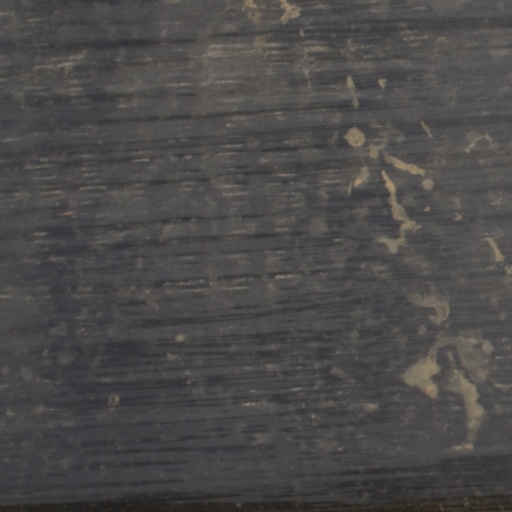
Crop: Jerusalem artichoke